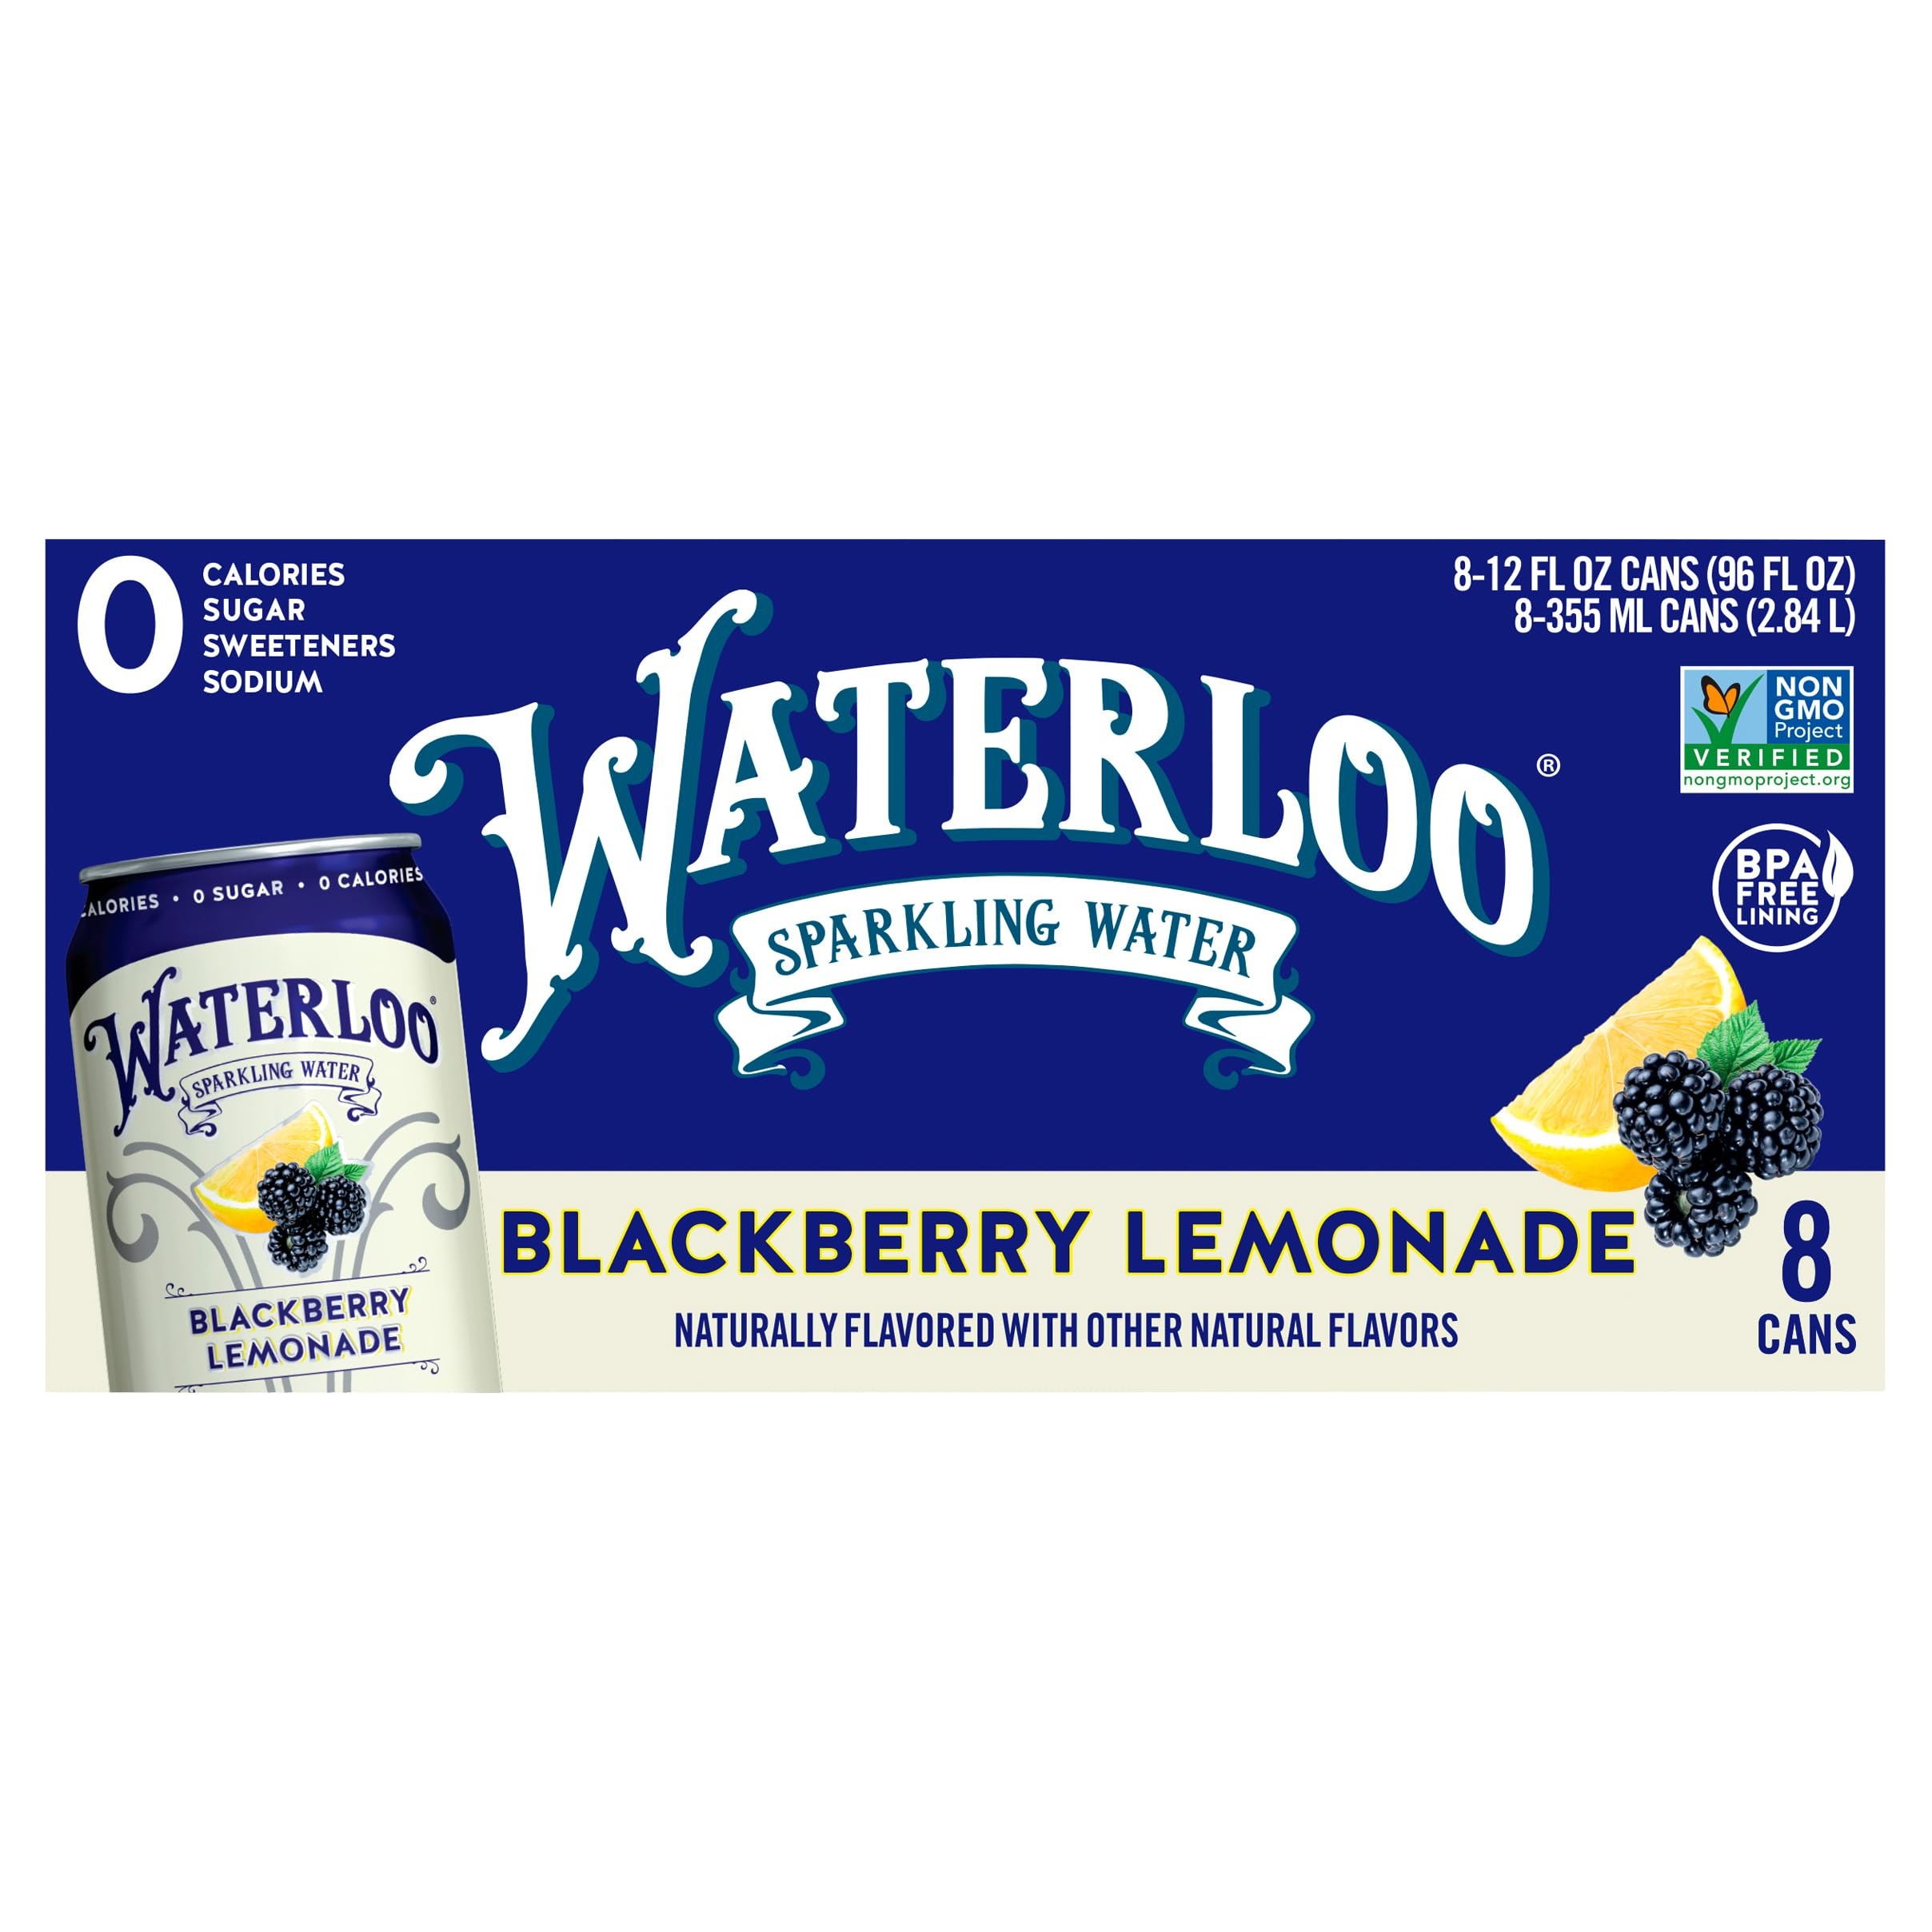
Item Name: Waterloo Sparkling Water, Blackberry Lemonade, 8 Pack, 12 Fl Oz Cans
Product Description: Sparkling Drinking Water
Value: 96.0
Unit: Fl Oz

Price: 4.74